Rockbund Art Museum

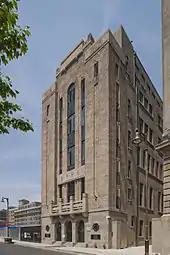
The Rockbund Art Museum

The Rockbund Art Museum (RAM) is a contemporary art museum in central Shanghai. The museum is on Huqiu Road, in the former Royal Asiatic Society building completed in 1933 near The Bund waterfront. There are no permanent collections. Featured Chinese artists have included Cai Guo-Qiang and Zeng Fanzhi.